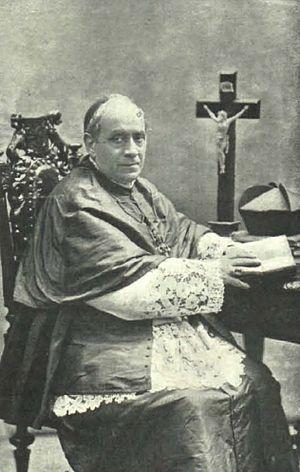
Cet article liste les coprinces d'Andorre.
Salvador Casañas i Pagés est un cardinal espagnol du fin du XIXᵉ siècle et début du XXᵉ siècle.